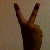
The image shows a hand gesture representing the number 2 in Indian Sign Language.